Karim Elsayed

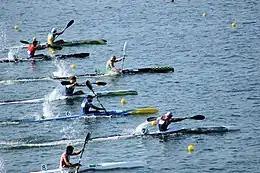
Karim Elsayed (No. 8, nearest canoeist) at the Rio Olympics Men's K1 200m heat

Karim Elsayed (born 16 February 1995) is an Egyptian canoeist. He competed in the men's K-1 200 metres event at the 2016 Summer Olympics.